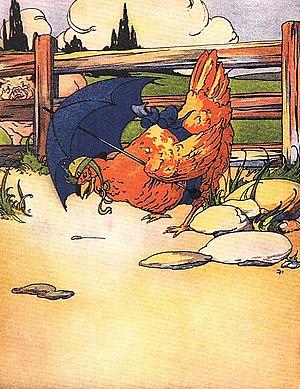
La Petite Poule rousse est un conte traditionnel dont les origines se trouveraient en Russie. La version la plus connue est cependant la version américaine de Jessie Willcox Smith publiée en 1911.